Sen no Rikyū

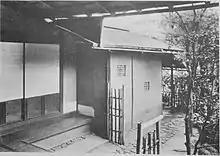
His Tai-an at the Myōki-an, Kyoto

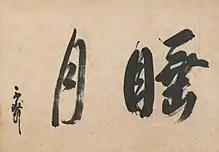
"Suigetsu" (Intoxicated by the Moon) paper hanging scroll for a tea ceremony by Sen no Rikyū, c. 1575

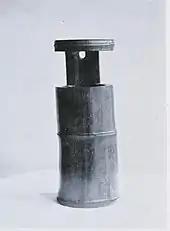
Flower vase , by Sen no Rikyū, 16th century

It was during his later years that Rikyū began to use very tiny, rustic tea rooms referred as ('grass hermitage'), such as the two-tatami mat tea room named Tai-an, which can be seen today at Myōki-an temple in Yamazaki, a suburb of Kyoto, and which is credited to his design. This tea room has been designated as a National Treasure. He also developed many implements for tea ceremony, including flower containers, teascoops, and lid rests made of bamboo, and also used everyday objects for tea ceremony, often in novel ways.